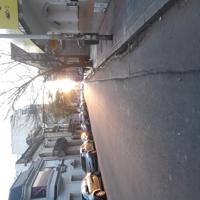
Weather: sun or clear